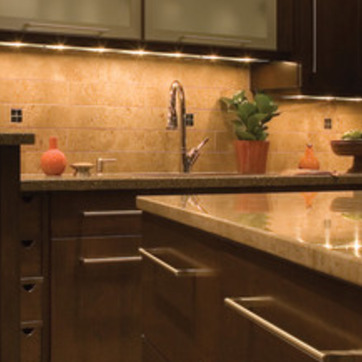
Material: polishedstone